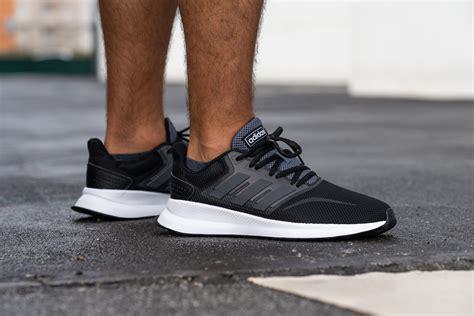
Brand: Adidas
Model: Runfalcon